Arnulf (archbishop of Reims)

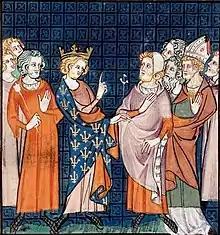
Arnulf at the Council of Reims, 991

Arnulf (also Arnulph or Arnoul) was the illegitimate son of King Lothair of France. He became archbishop of Reims.